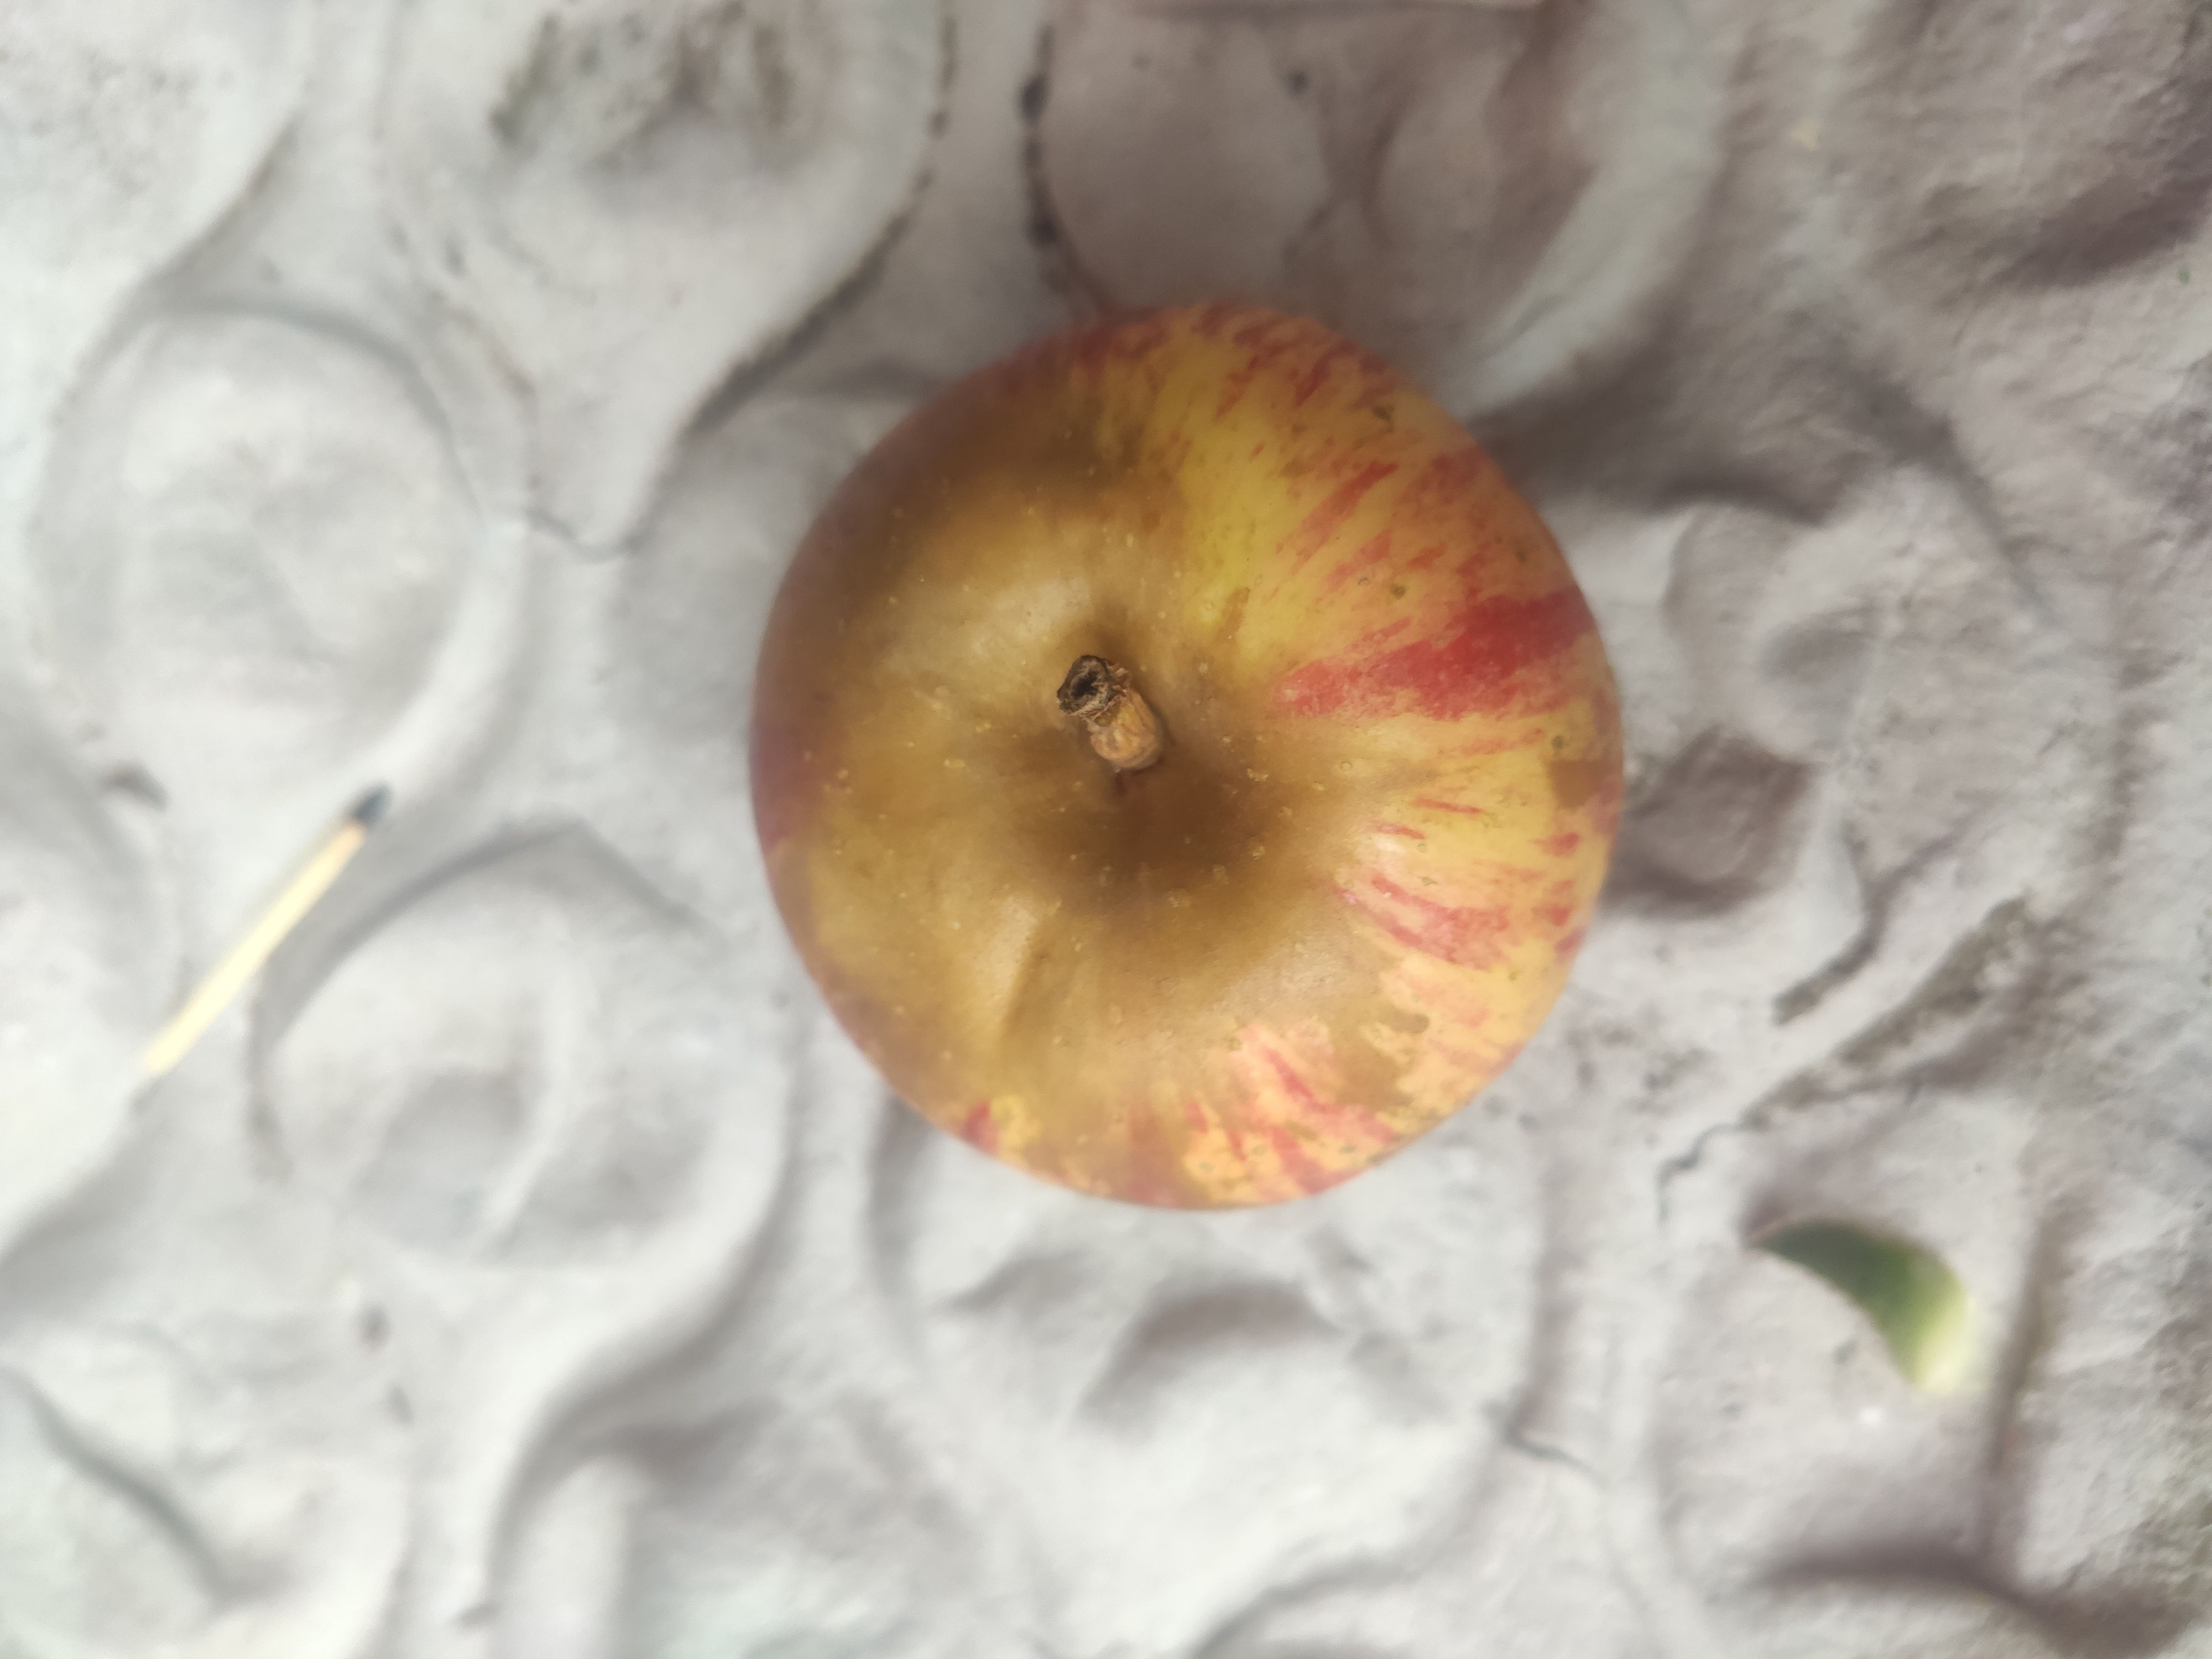
Fruit: apple
Grade: 2nd-grade